Sky position (RA, Dec in degrees): 40.486, -1.031
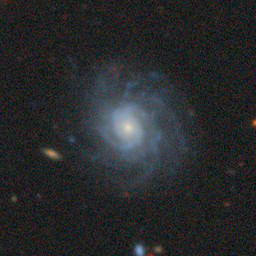
Galaxy morphology: Unbarred Tight Spiral Galaxies